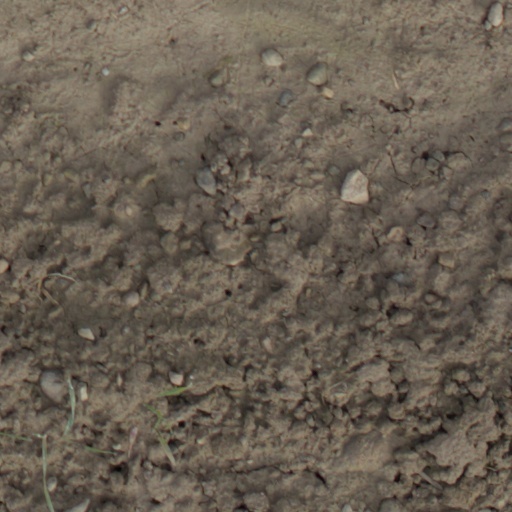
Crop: wheat